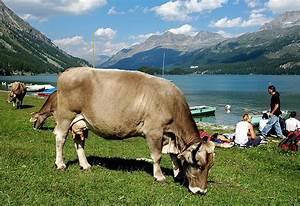
cow